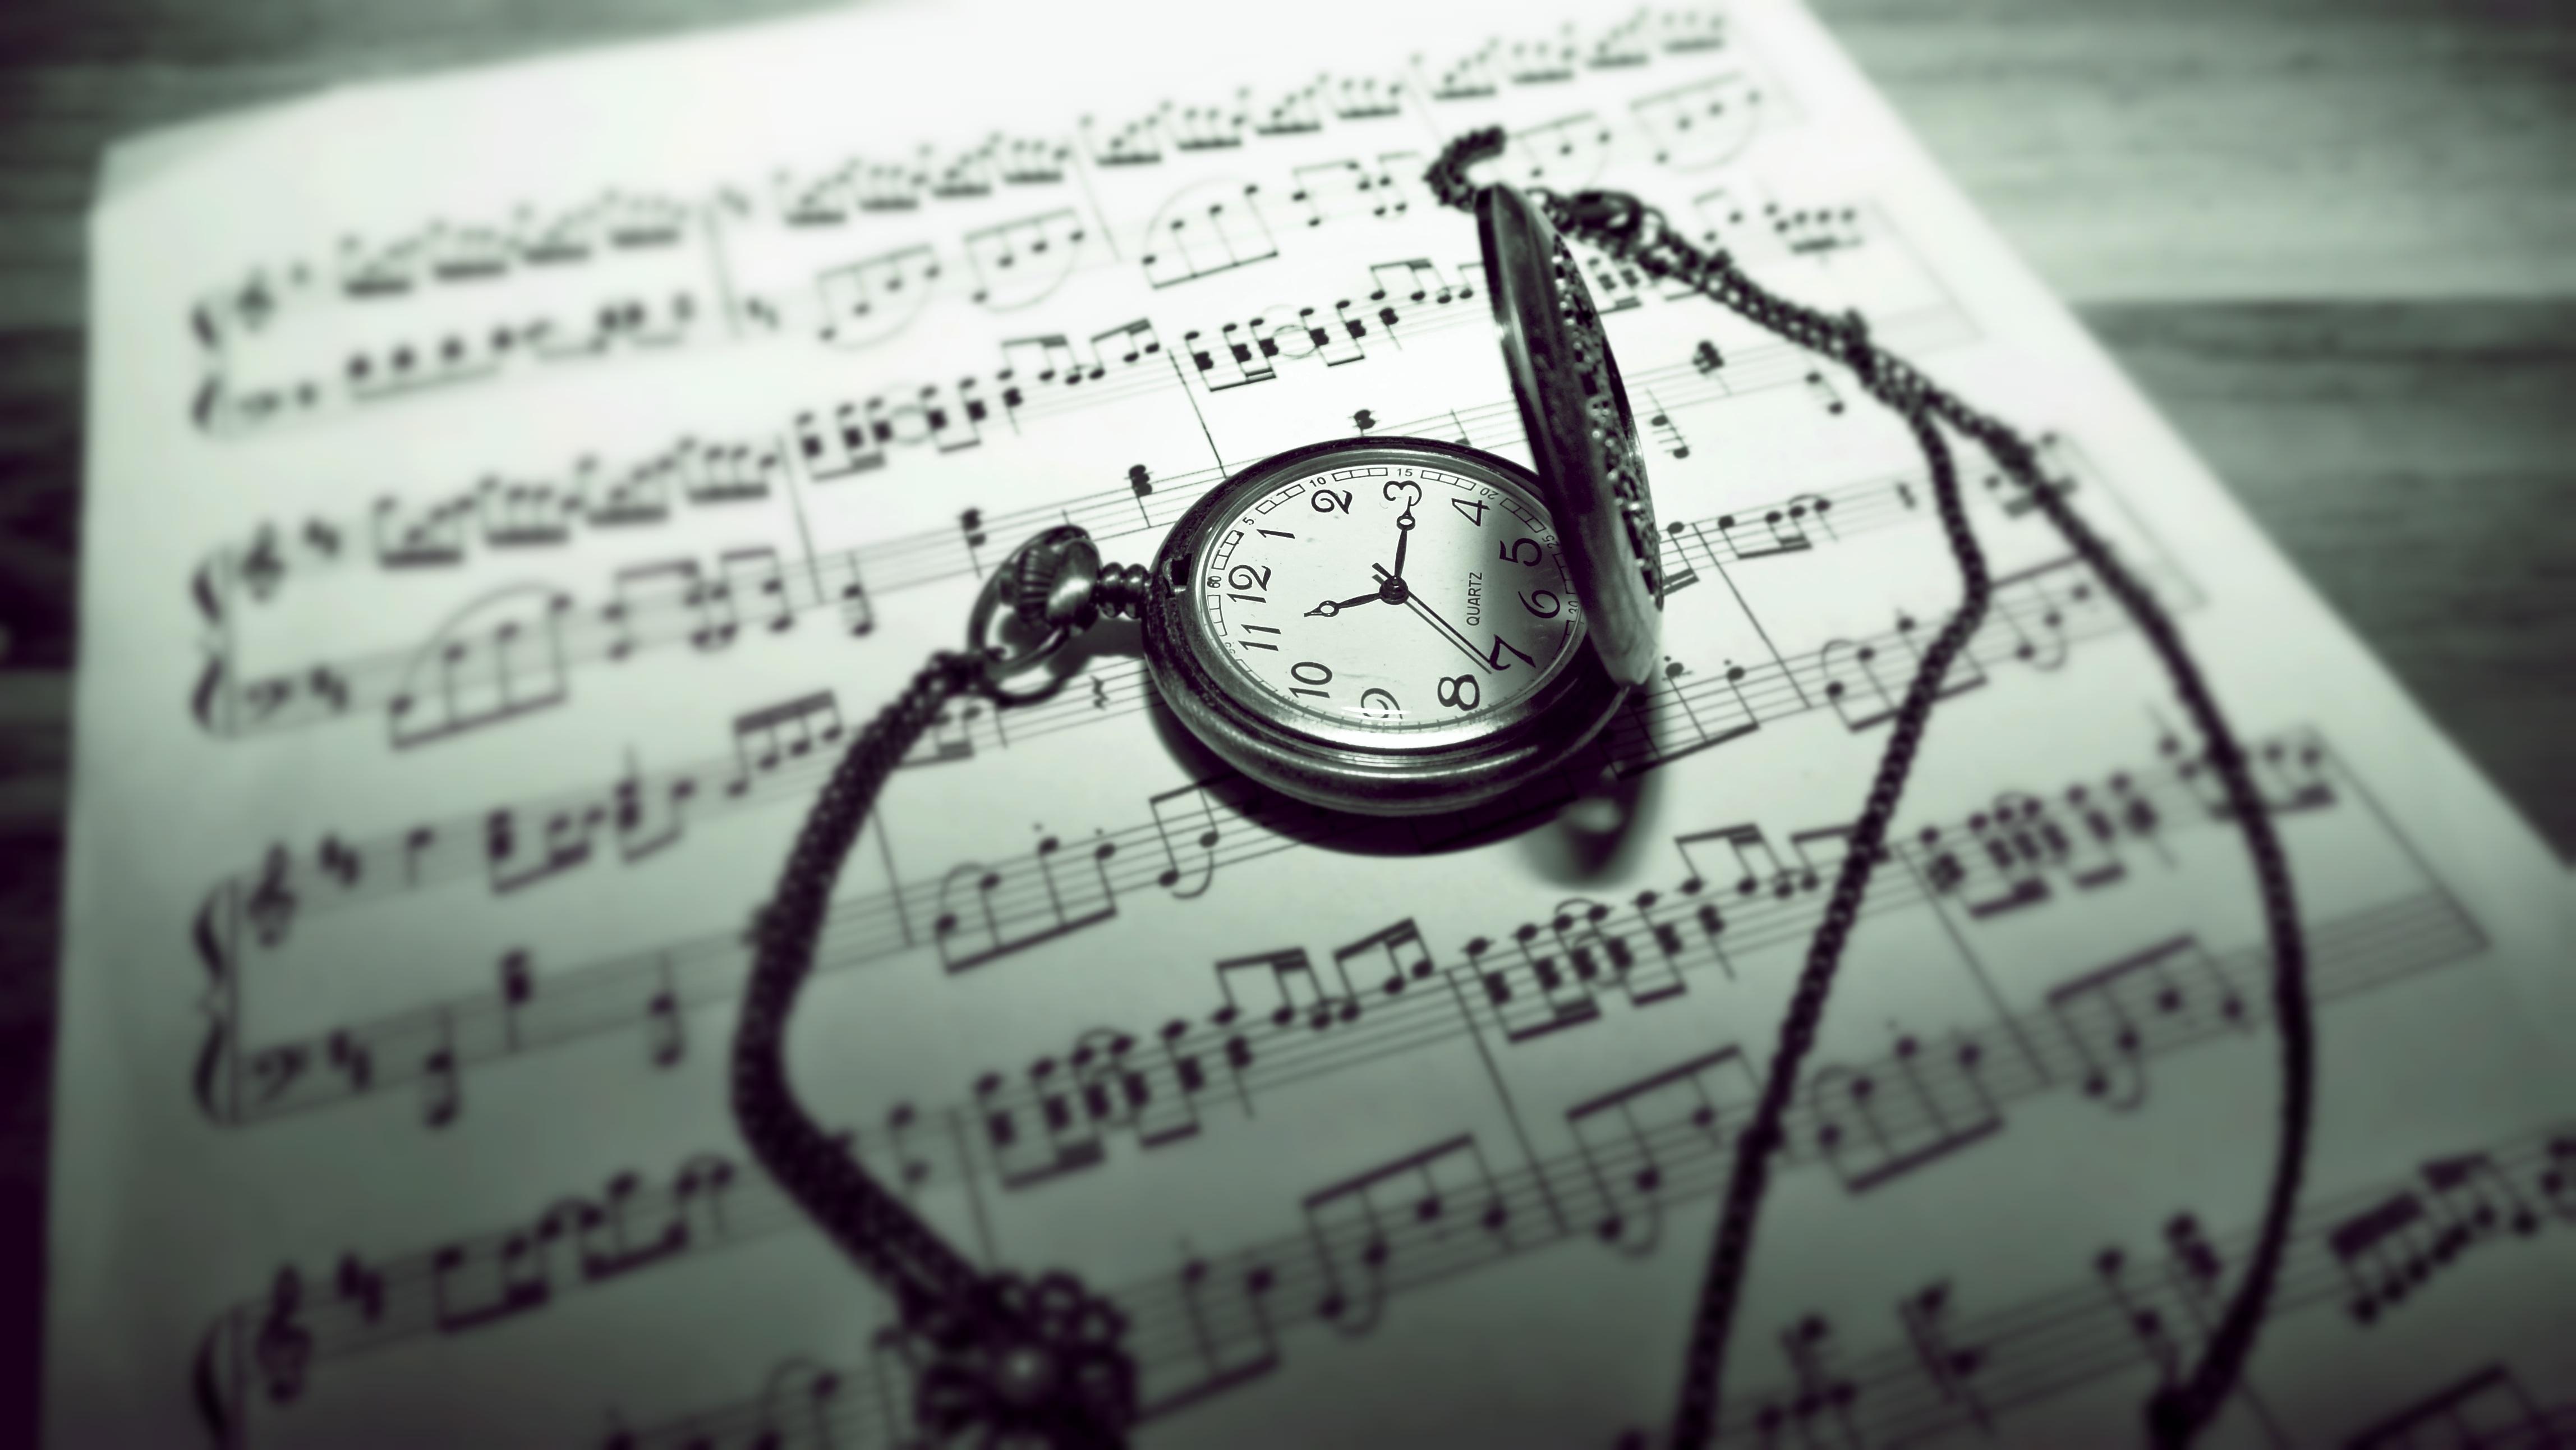
writing, hand, white, number, black, pocket watch, note, sketch, drawing, handwriting, calligraphy, shape, music sheet